GameCube

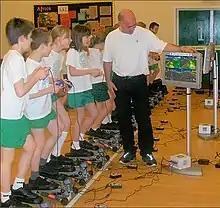
A group of schoolchildren exercise while playing "" on the GameCube in Hilton, Derbyshire.

The GameCube was launched in Japan on September 14, 2001. Approximately 500,000 units were shipped in time to retailers. The console was scheduled to launch two months later in North America on November 5, 2001, but the date was pushed back in an effort to increase the number of available units. The console eventually launched in North America on November 18, 2001, with over 700,000 units shipped to the region. Other regions followed suit the following year beginning with Europe in the second quarter of 2002.